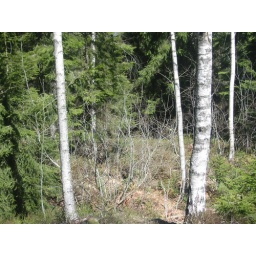
There really is a yellow butterfly somewhere in this picture...